Onogawa Kisaburō

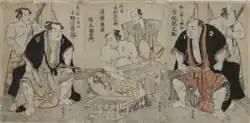
Sekiwake Onogawa Kisaburō (left) and Tanikaze Kajinosuke (right) are given "shimenawa" belts representing their future status of "yokozuna". They are the first wrestlers in sumo history to be given this status in their lifetime.

Another story tells that, after Onogawa became an official "rikishi" of the lord of the Kurume domain, he exterminated the ghosts that plagued the lord's domain at night by his boldness, as depicted in an ukiyo-e woodblock print produced by Yoshitoshi in his series on the 'One Hundred Ghost Stories of China and Japan'.